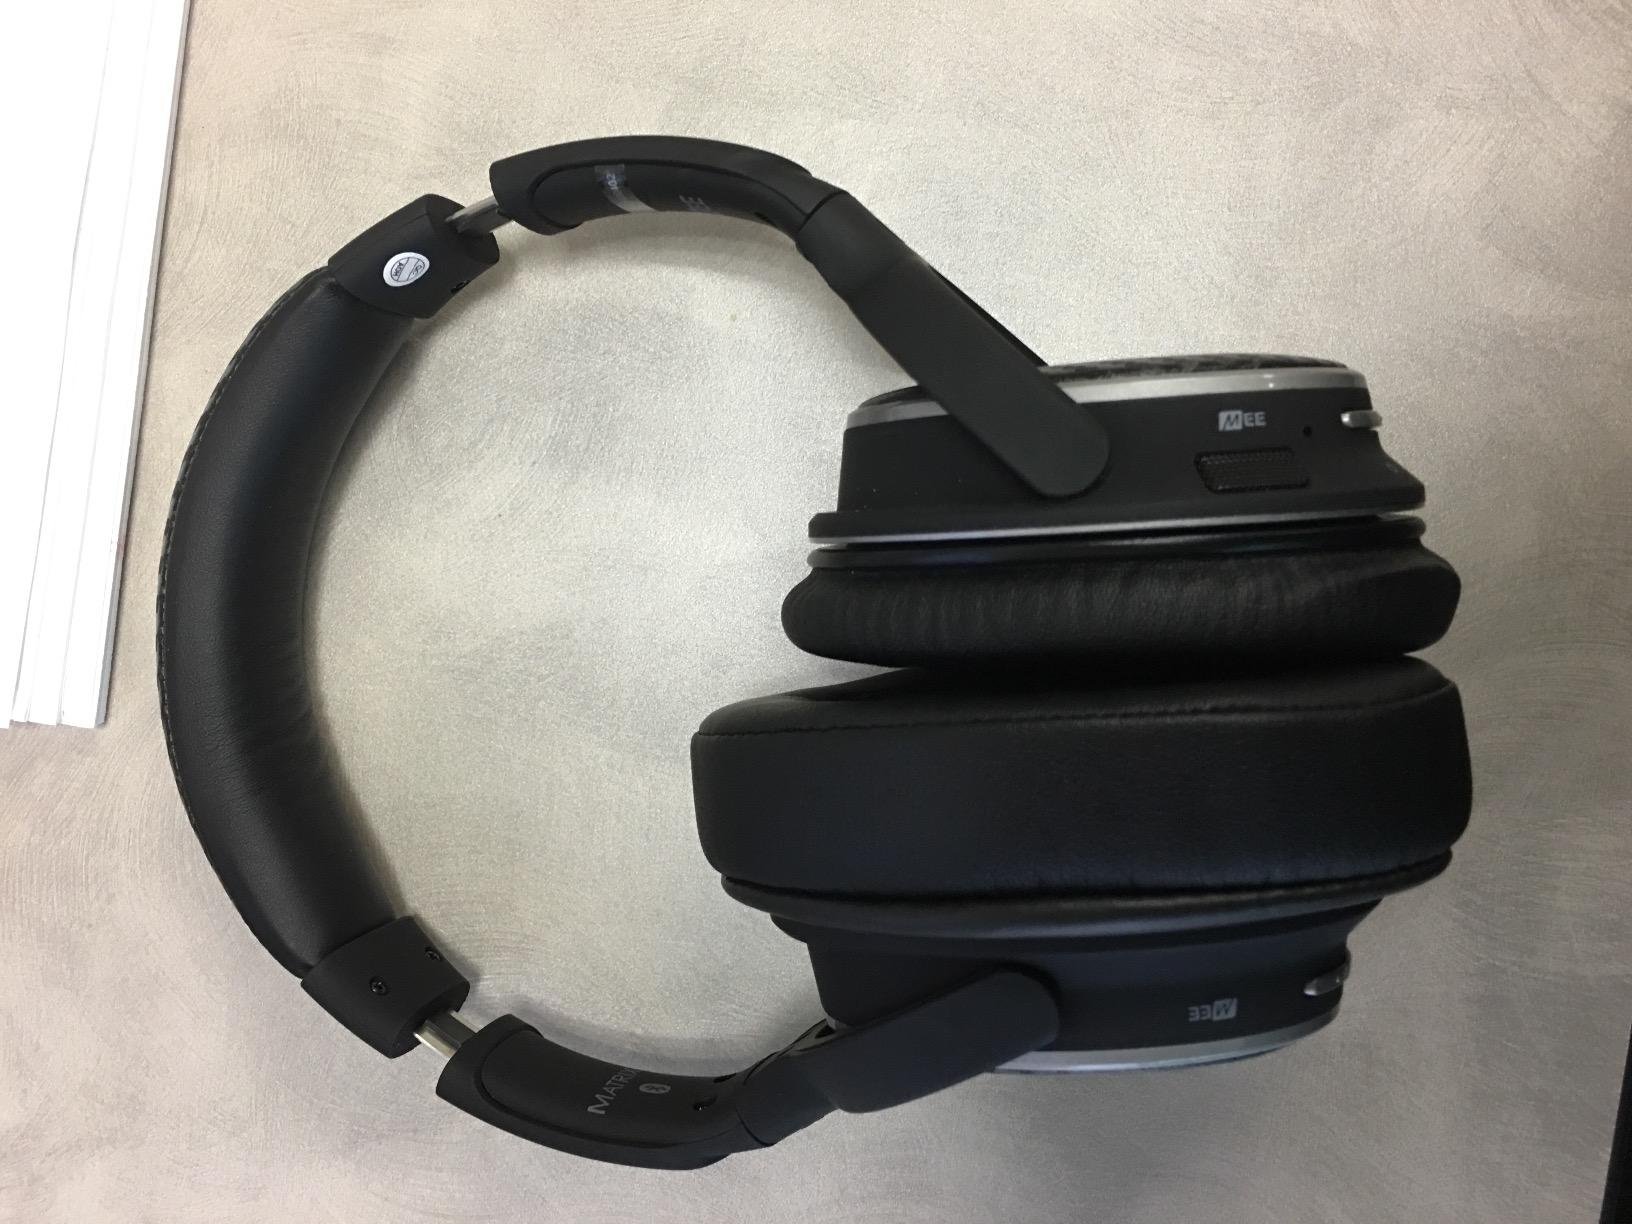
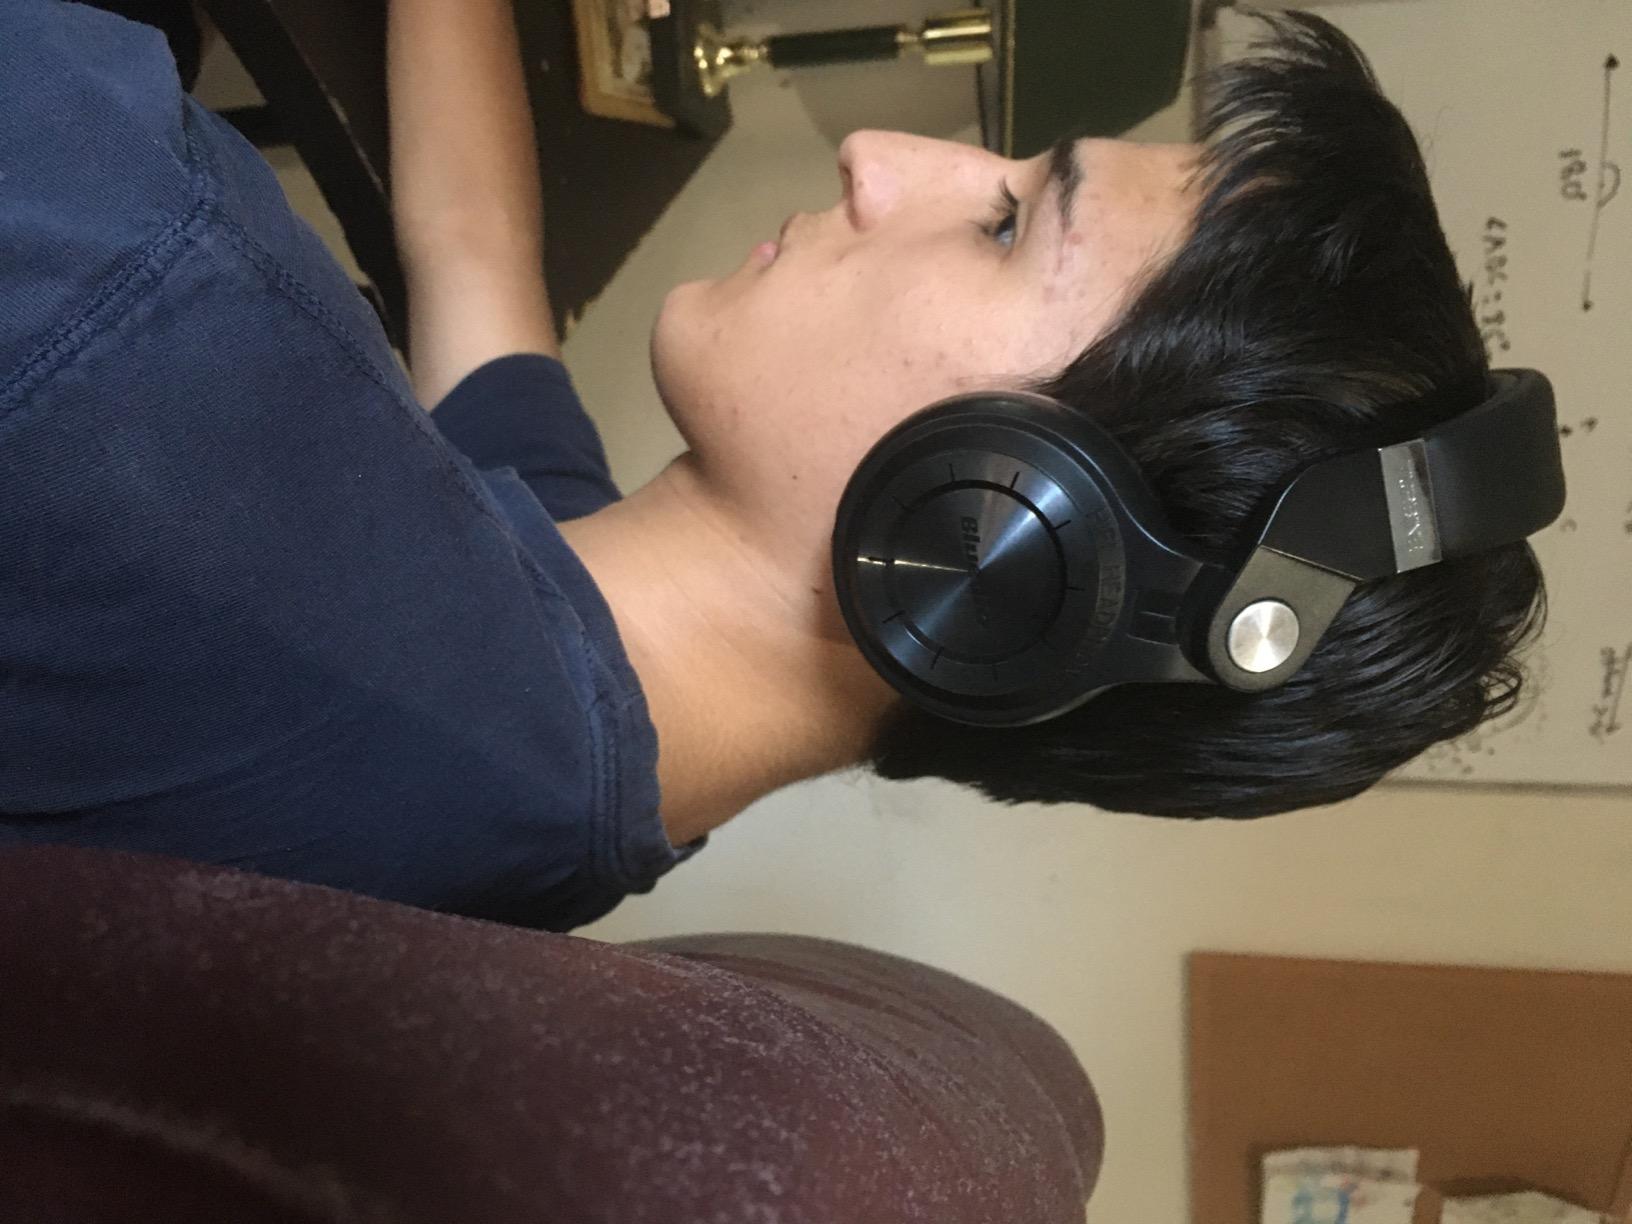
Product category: headphones
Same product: no